Marquette, Michigan

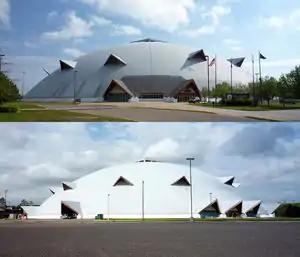
Superior Dome, the world's largest wooden dome, serves as the home stadium of the Northern Michigan Wildcats football team

Along with Northern Michigan University, the largest employers in Marquette are the Marquette Area Public Schools, UP Health System-Marquette (a regional medical center that is the only Level 2 Trauma center in the Upper Peninsula), Marquette Branch Prison, RTI Surgical, Charter Communications, and Blue Cross Blue Shield of Michigan.